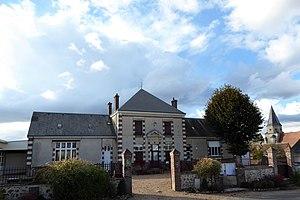
mairie et clocher de l'église Saint-Vincent, Marolles-les-Buis, Eure-et-Loir, France.
Marolles-les-Buis est une commune française située à l'ouest du département d'Eure-et-Loir en région Centre-Val de Loire.